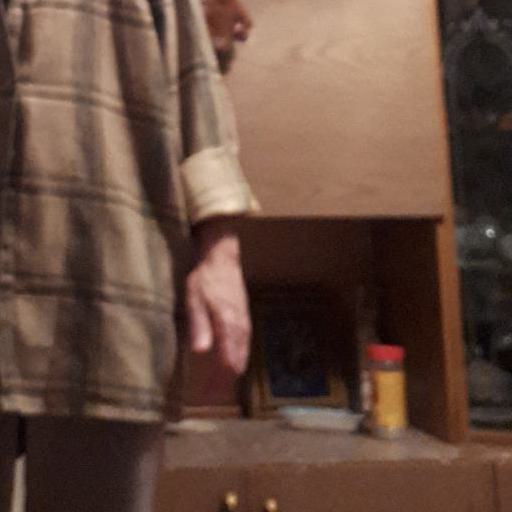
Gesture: no_gesture